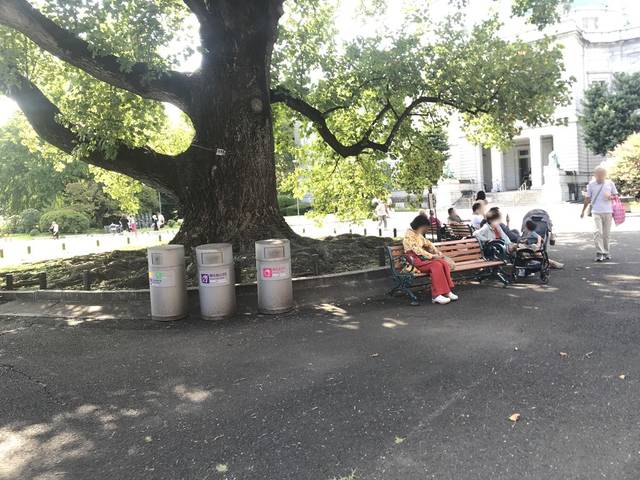
Region: Japan
Coordinates: 35.718, 139.776